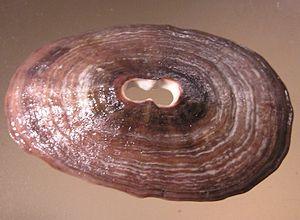
Fissurella est un genre de mollusques gastéropodes appartenant à la famille des Fissurellidae.